Stedman Machine Company

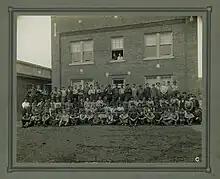
Stedman staff photo 1912

In 1912, the business had to move to a larger area. A new plant was built in the Cochran area, on a site still formerly occupied by an Ohio and Mississippi Rail Road service garage where it exists today. That same year, the Stedman family sold the business to Cincinnati industrialists Stuart P. Sutphin, Chester A. Peebles and Perin Langdon. The company began operation as two divisions, the foundry division and the machinery division. The foundry continued to produce castings for manufacturers of machine tools, valves, pumps, presses, motors, blowers and tool and die equipment. The machinery division's product line expanded to include crushing, pulverizing, disintegrating, mixing and screening equipment for the fertilizer, chemical, meat packing, crushed stone, sand and gravel and glass industries. The company was conveniently located for the delivery of goods to the boat landing or the railroad.